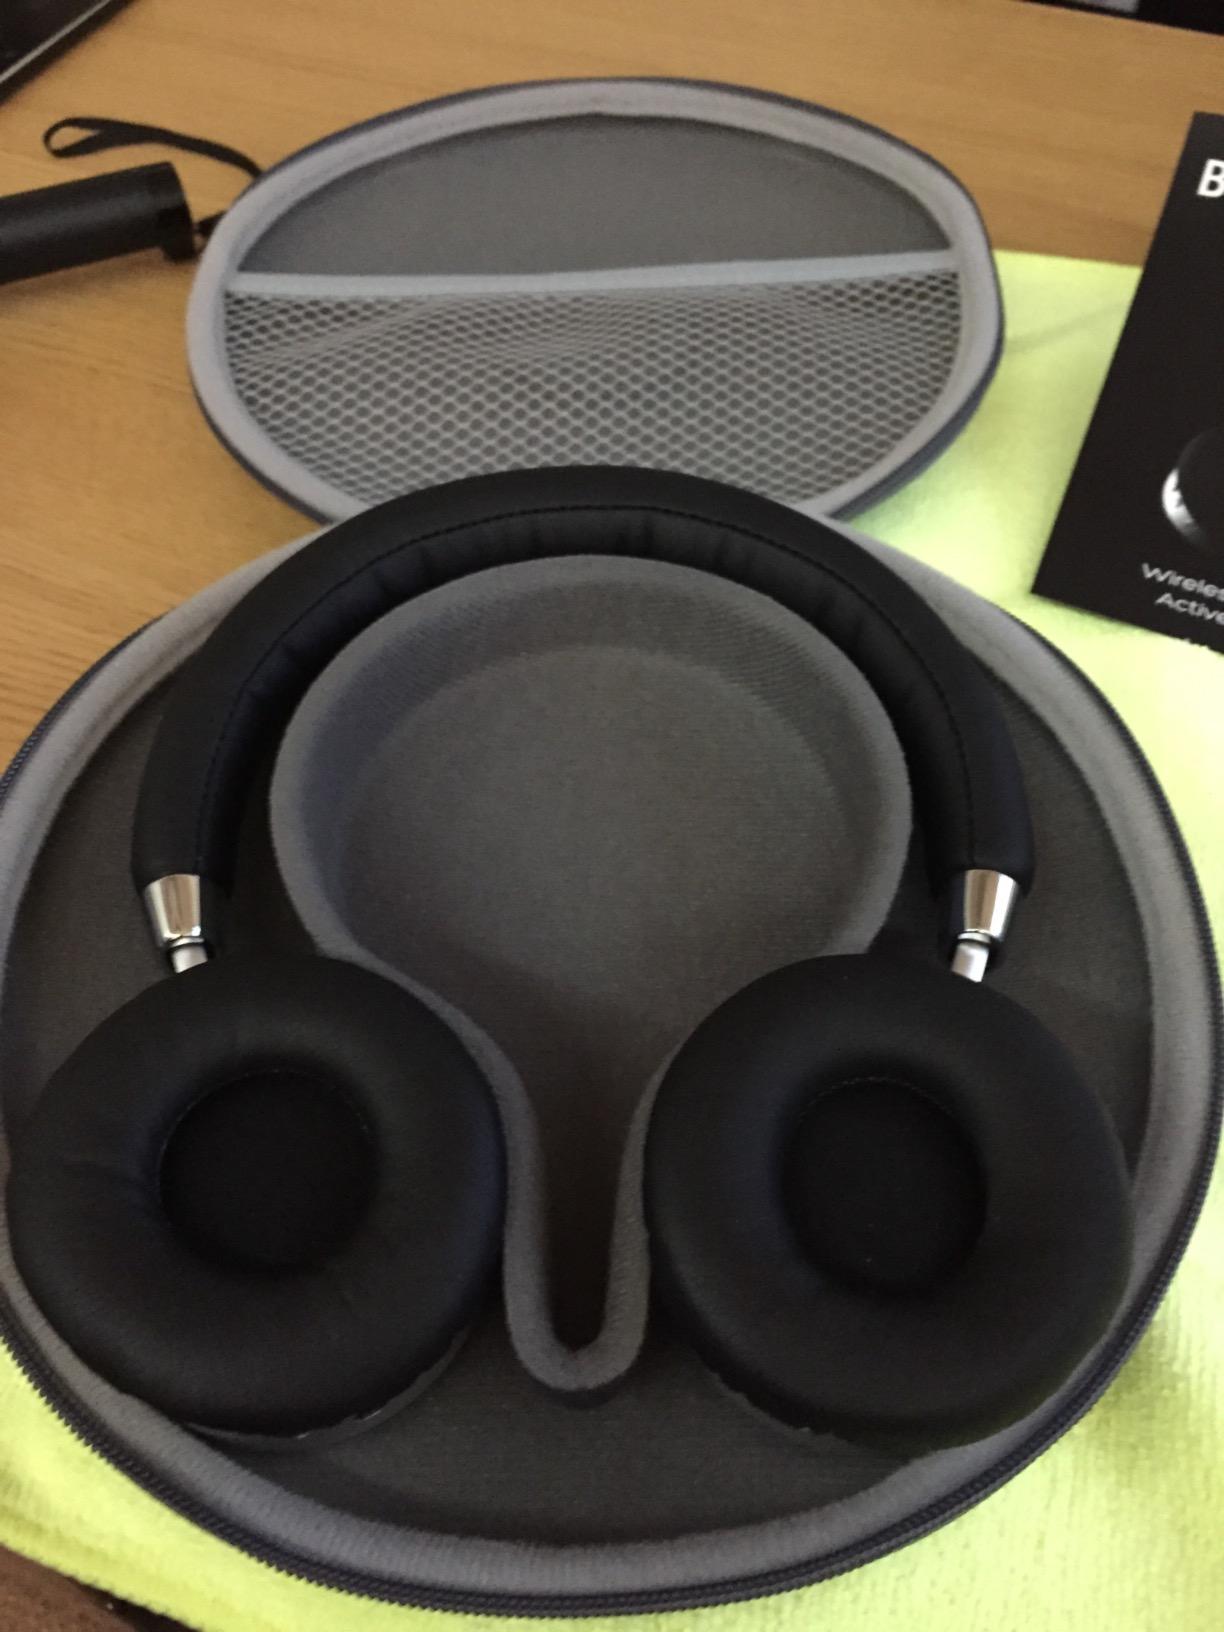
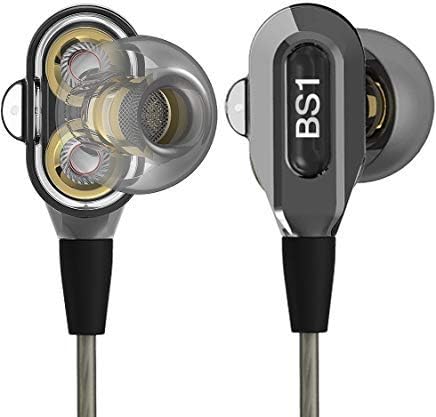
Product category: headphones
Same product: no